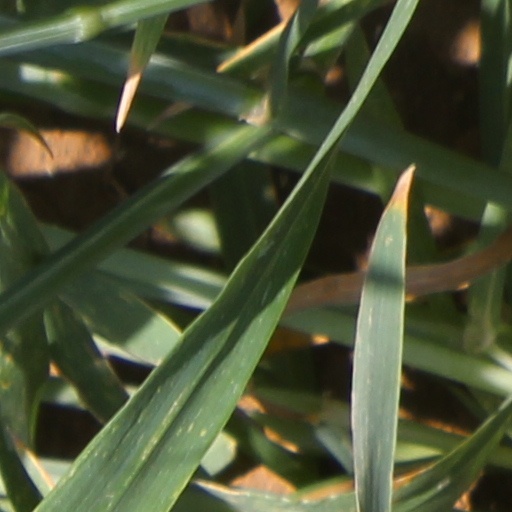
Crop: wheat